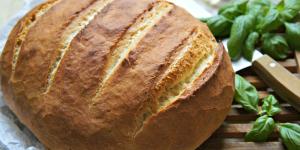
pan casero esponjoso